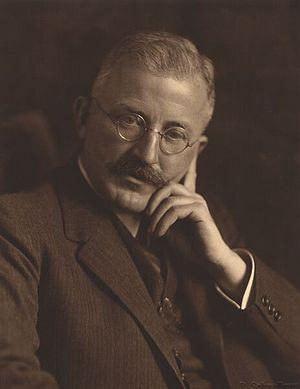
Hermann Staudinger est un chimiste allemand. En 1953, il reçut le prix Nobel de chimie « pour ses découvertes dans le champ de la chimie macromoléculaire ». Il a aussi découvert les cétènes, une famille de composés de structure R₂C=C=O, ainsi que la réaction entre les azotures organiques RN₃ et la triphénylphosphine, appelée aujourd'hui la réaction de Staudinger.
Le chimiste allemand Ludwig Claisen découvre une réaction de condensation impliquant les esters.